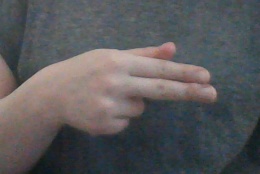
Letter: ghain